Shneider-Miles scattering

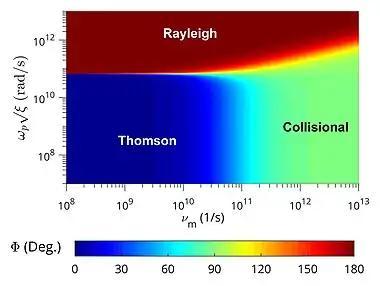
Scattering Phase Shifts Become Collisional at High Collisional Frequencies and Low Plasma Frequencies

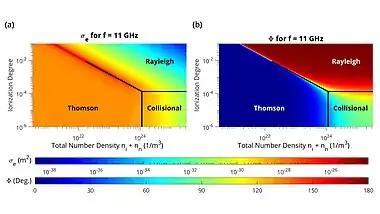
Scattering Cross Section and Phase Shift for Electrons with 11GHz Incident Microwaves

The scattering cross section of an object (formula_3) is defined by the time-averaged power of the scattered wave (formula_4) divided by the intensity of the incident wave (formula_5): formula_6.